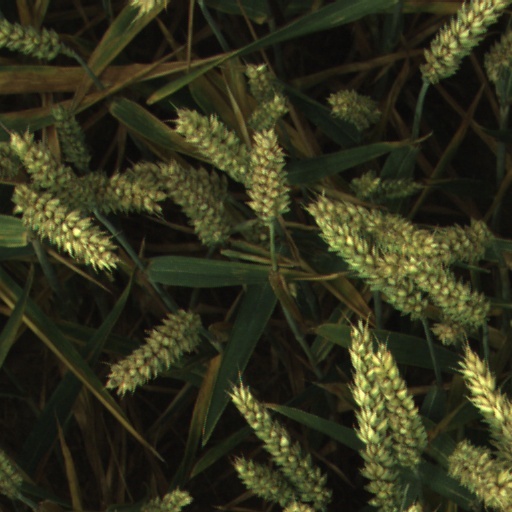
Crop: wheat